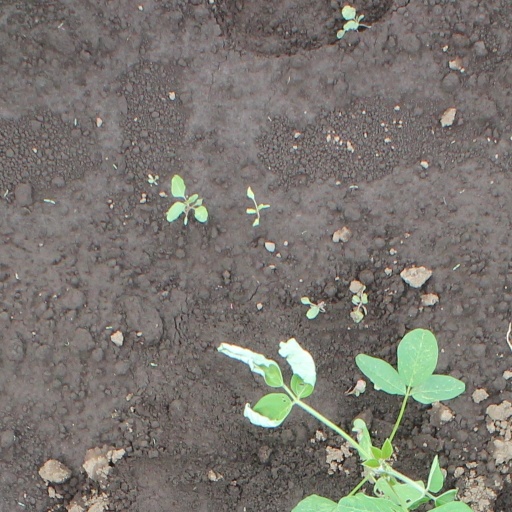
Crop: soybean